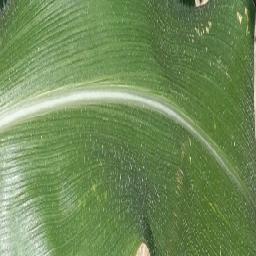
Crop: corn
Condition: (maize)_healthy